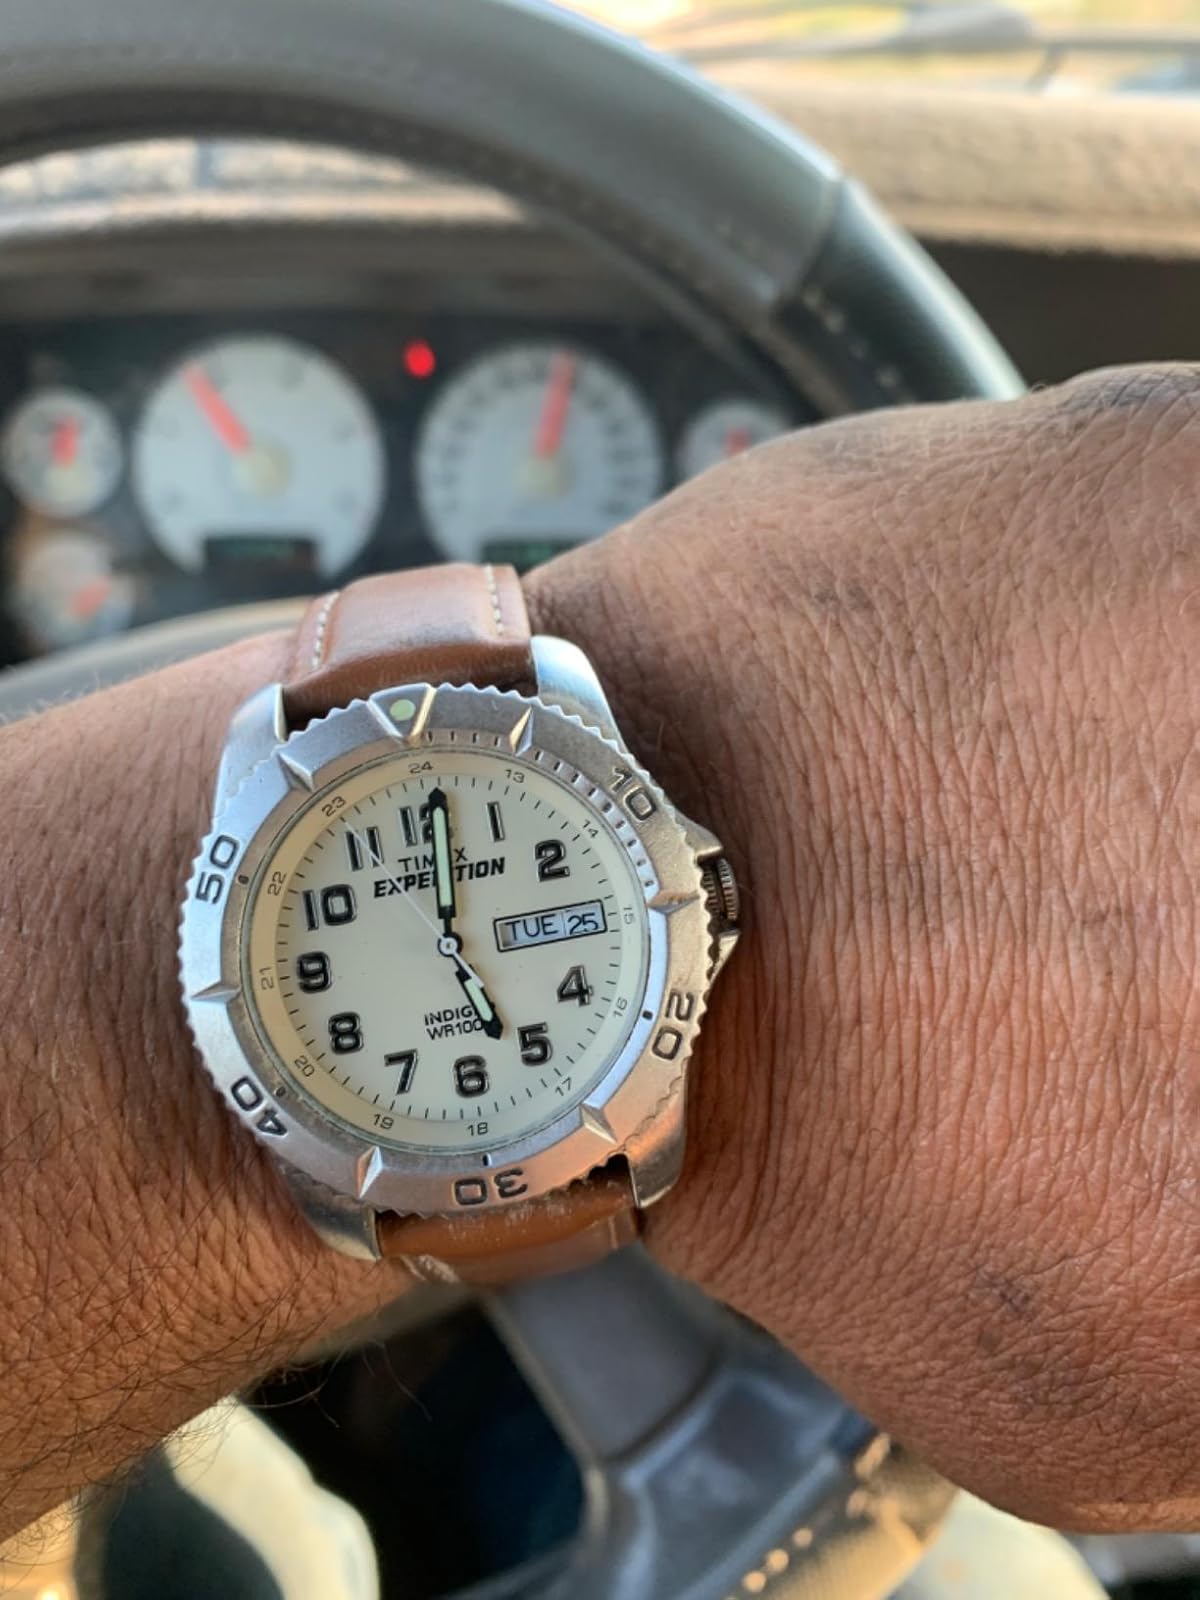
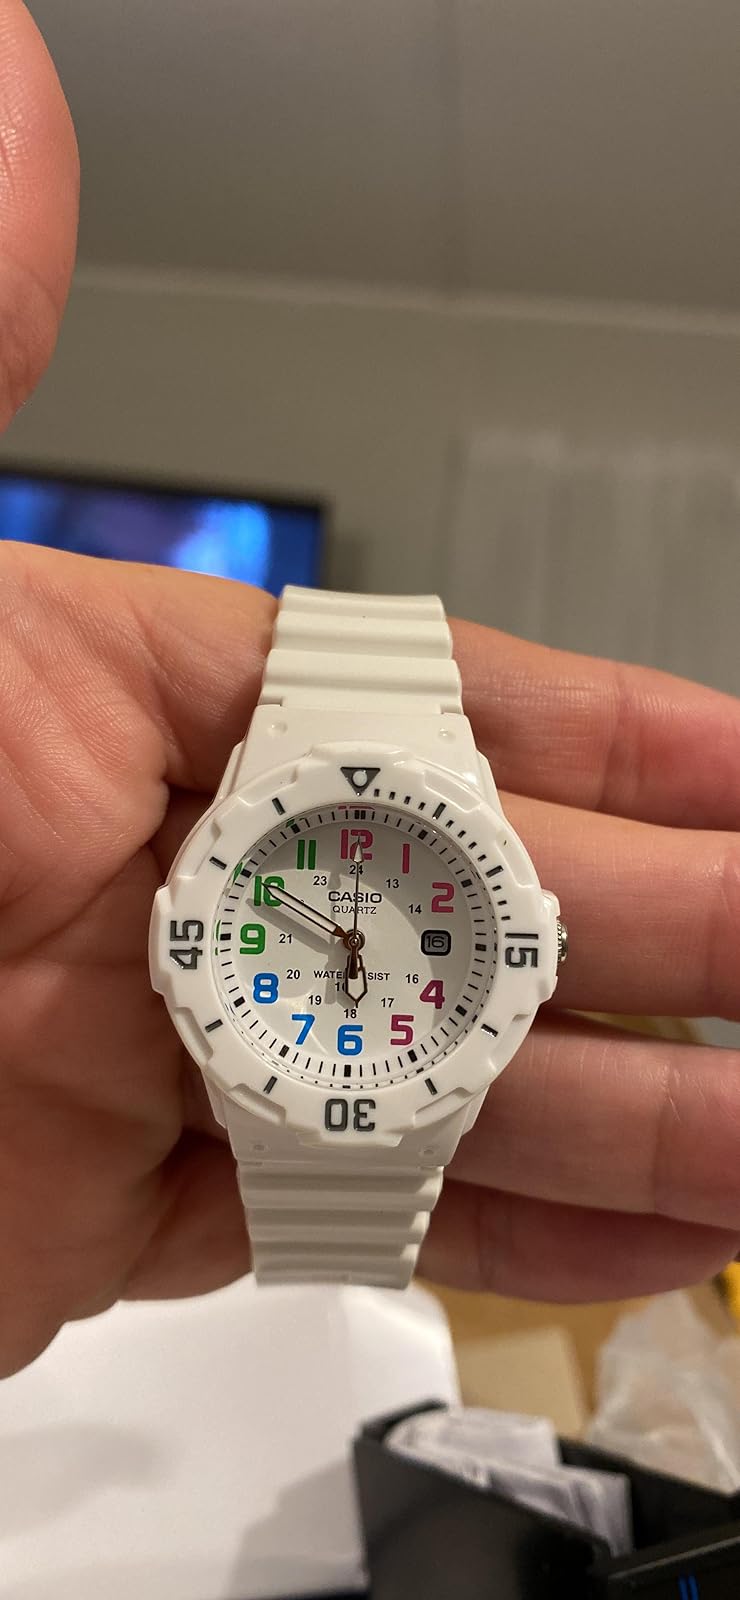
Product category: accessories_watch
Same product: no